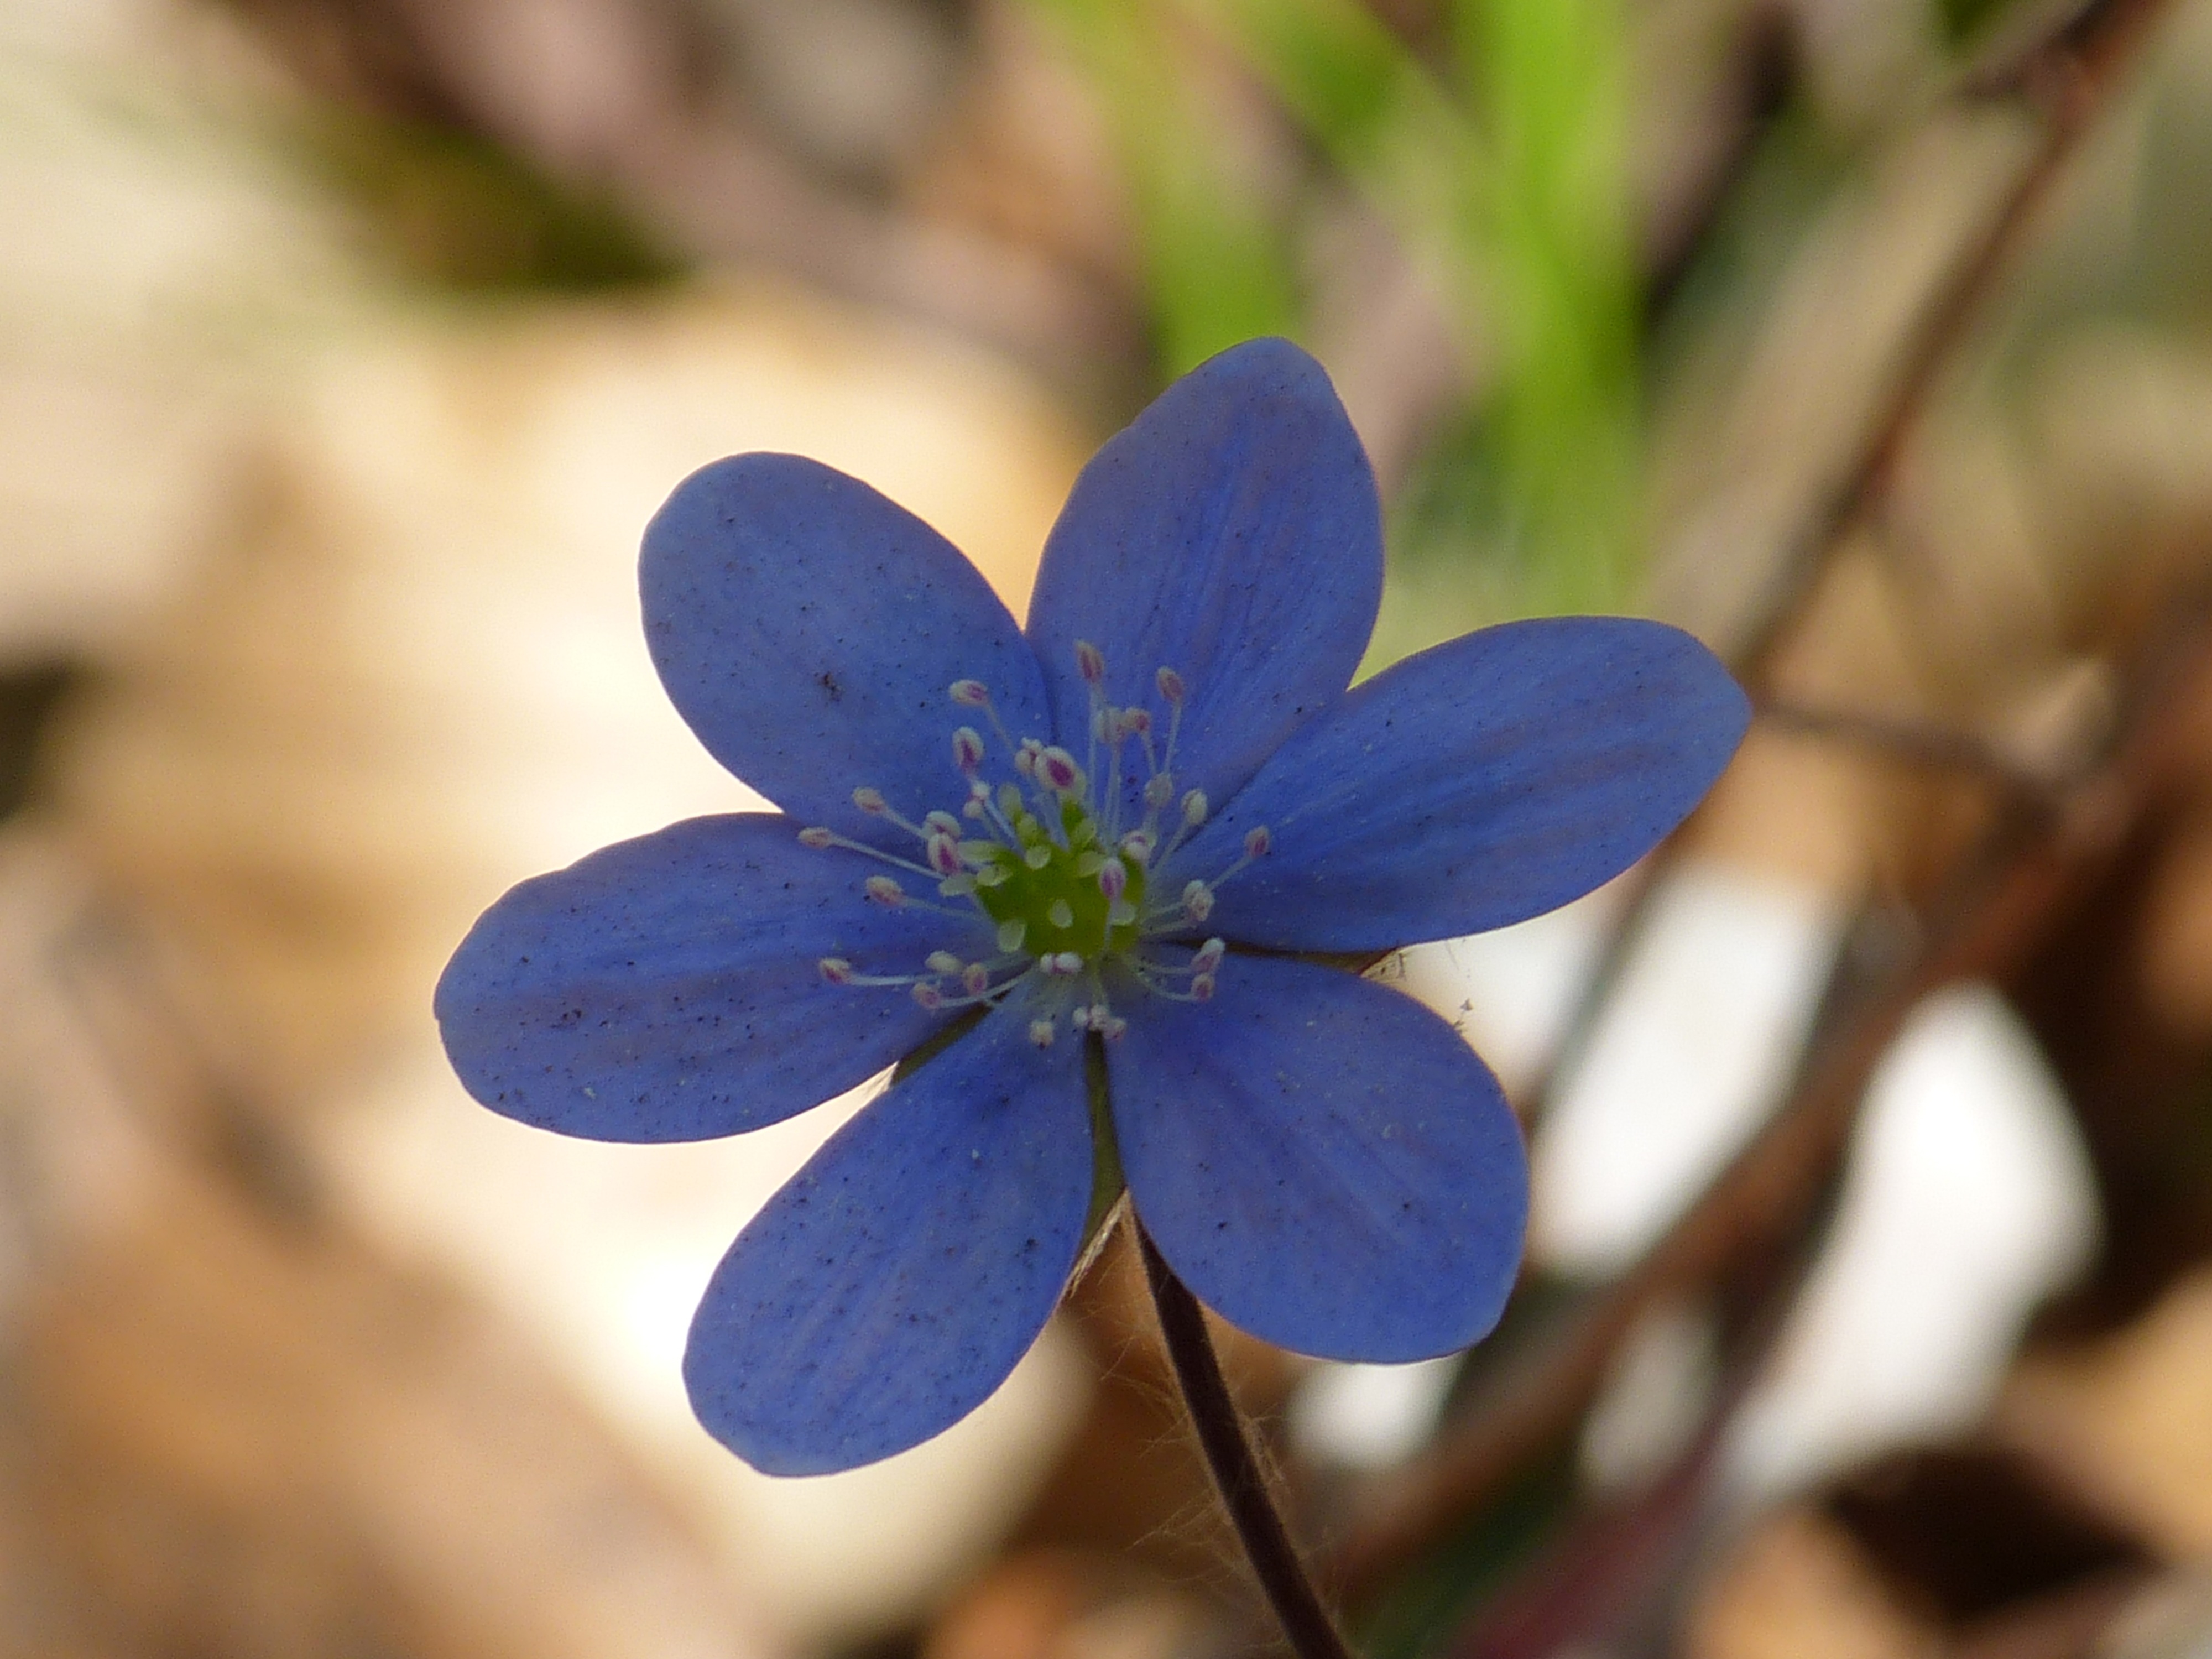
nature, blossom, plant, flower, purple, petal, bloom, botany, blue, flora, wildflower, close up, violet, hepatica, anemone, hazel flower, macro photography, flowering plant, hepatica nobilis, hahnenfu gew chs, ranunculaceae, liver flower, plant stem, land plant, anemone hepatica, common hepatica, guldin cle, gold dress, gilt clover, gulden clover, haselmuenich, haselvoaltcher, forth flowers, heart joy, heart herb, stag dress, blue wood flower, leberblom, leberbluemli, liver clover, precious liver herbs, g ldin leberkrut, leberkrut, leverblome, lever krud, lever word, liewerkrokt, blue m rzabl m, maerzblom, maibluemli, muehliblueamli, blag oeschken, schoeranchel, black leaf herb, steibluoma, steiblueomli, blue violas, vorwitzchen